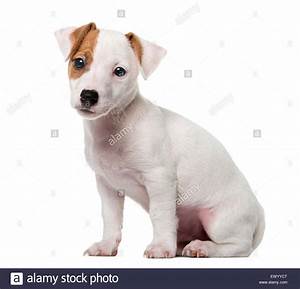
Label: dog